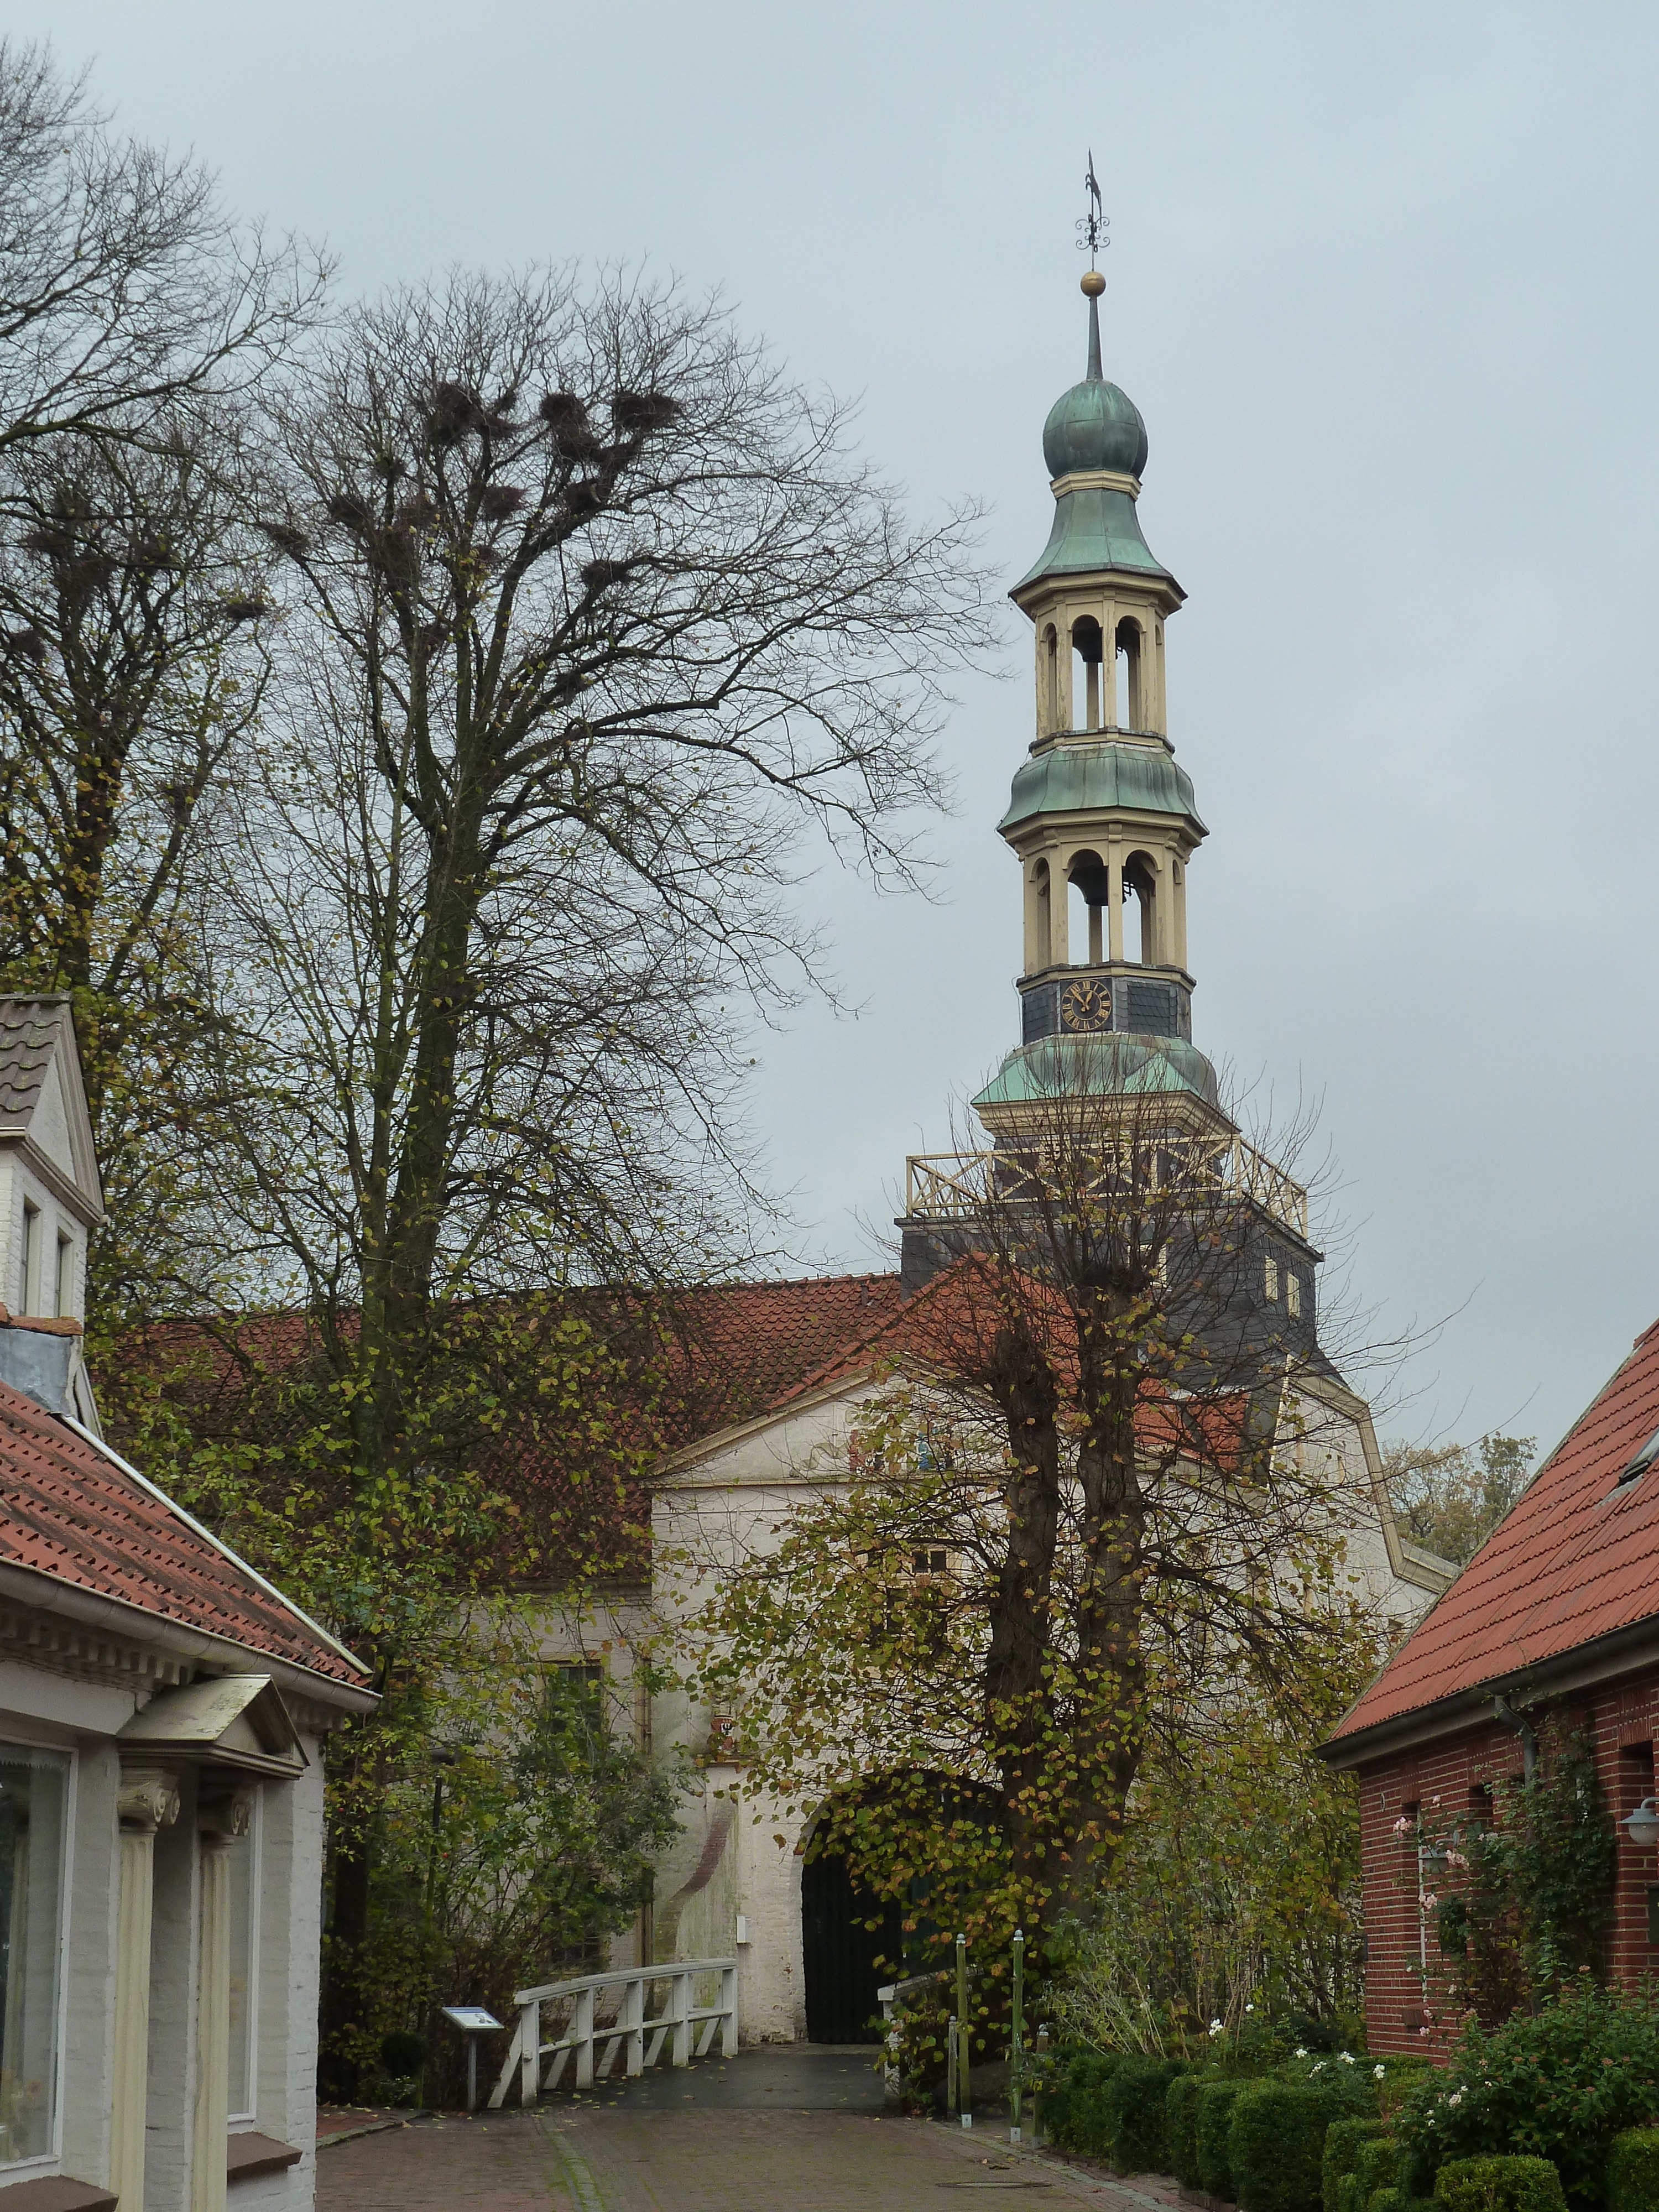
architecture, town, building, city, tower, landmark, church, cathedral, chapel, place of worship, bell tower, spire, steeple, monastery, germany, northern germany, east frisia, dornum